Belgium–United States relations

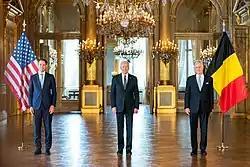
U.S President Joe Biden meets with King Phillipe of Belgium and the Prime Minister of Belgium Alexander De Croo in Brussels in June 2021.

The U.S. appreciates Belgian activism in international affairs, including its participation in the International Security Assistance Force in Afghanistan, its reconstruction and development assistance to Iraq, its peacekeeping missions in the Balkans and Lebanon, its frequent provision of airlift in international crises, and its hosting of 2005 and 2007 transatlantic dialogues between European foreign ministers and the Secretary of State. During the January 17, 2006, visit by Prime Minister Verhofstadt, President Bush thanked him for his "leadership" in helping "the people of the Congo realize their full potential."